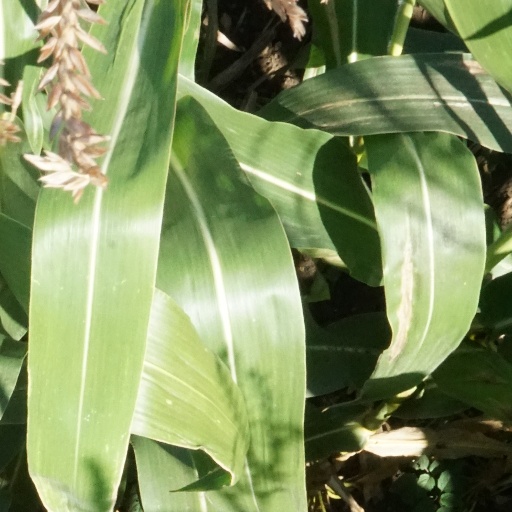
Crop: maize; corn